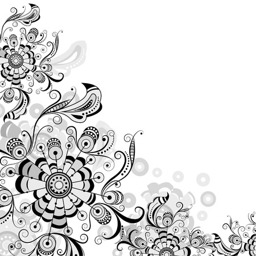
floral abstract pattern in shades of gray on a transparent background stock vector - 27125694